Glacier National Park (U.S.)

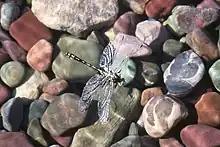
A Pronghorn Clubtail Dragonfly at Lake McDonald

Over 260 species of birds have been recorded, with raptors such as the bald eagle, golden eagle, peregrine falcon, osprey and several species of hawks residing year round. The harlequin duck is a colorful species of waterfowl found in the lakes and waterways. The great blue heron, tundra swan, Canada goose and American wigeon are species of waterfowl more commonly encountered in the park. Great horned owl, Clark's nutcracker, Steller's jay, pileated woodpecker and cedar waxwing reside in the dense forests along the mountainsides, and in the higher altitudes, the ptarmigan, timberline sparrow and rosy finch are the most likely to be seen. The Clark's nutcracker is less plentiful than in past years due to the decline in the number of whitebark pines.